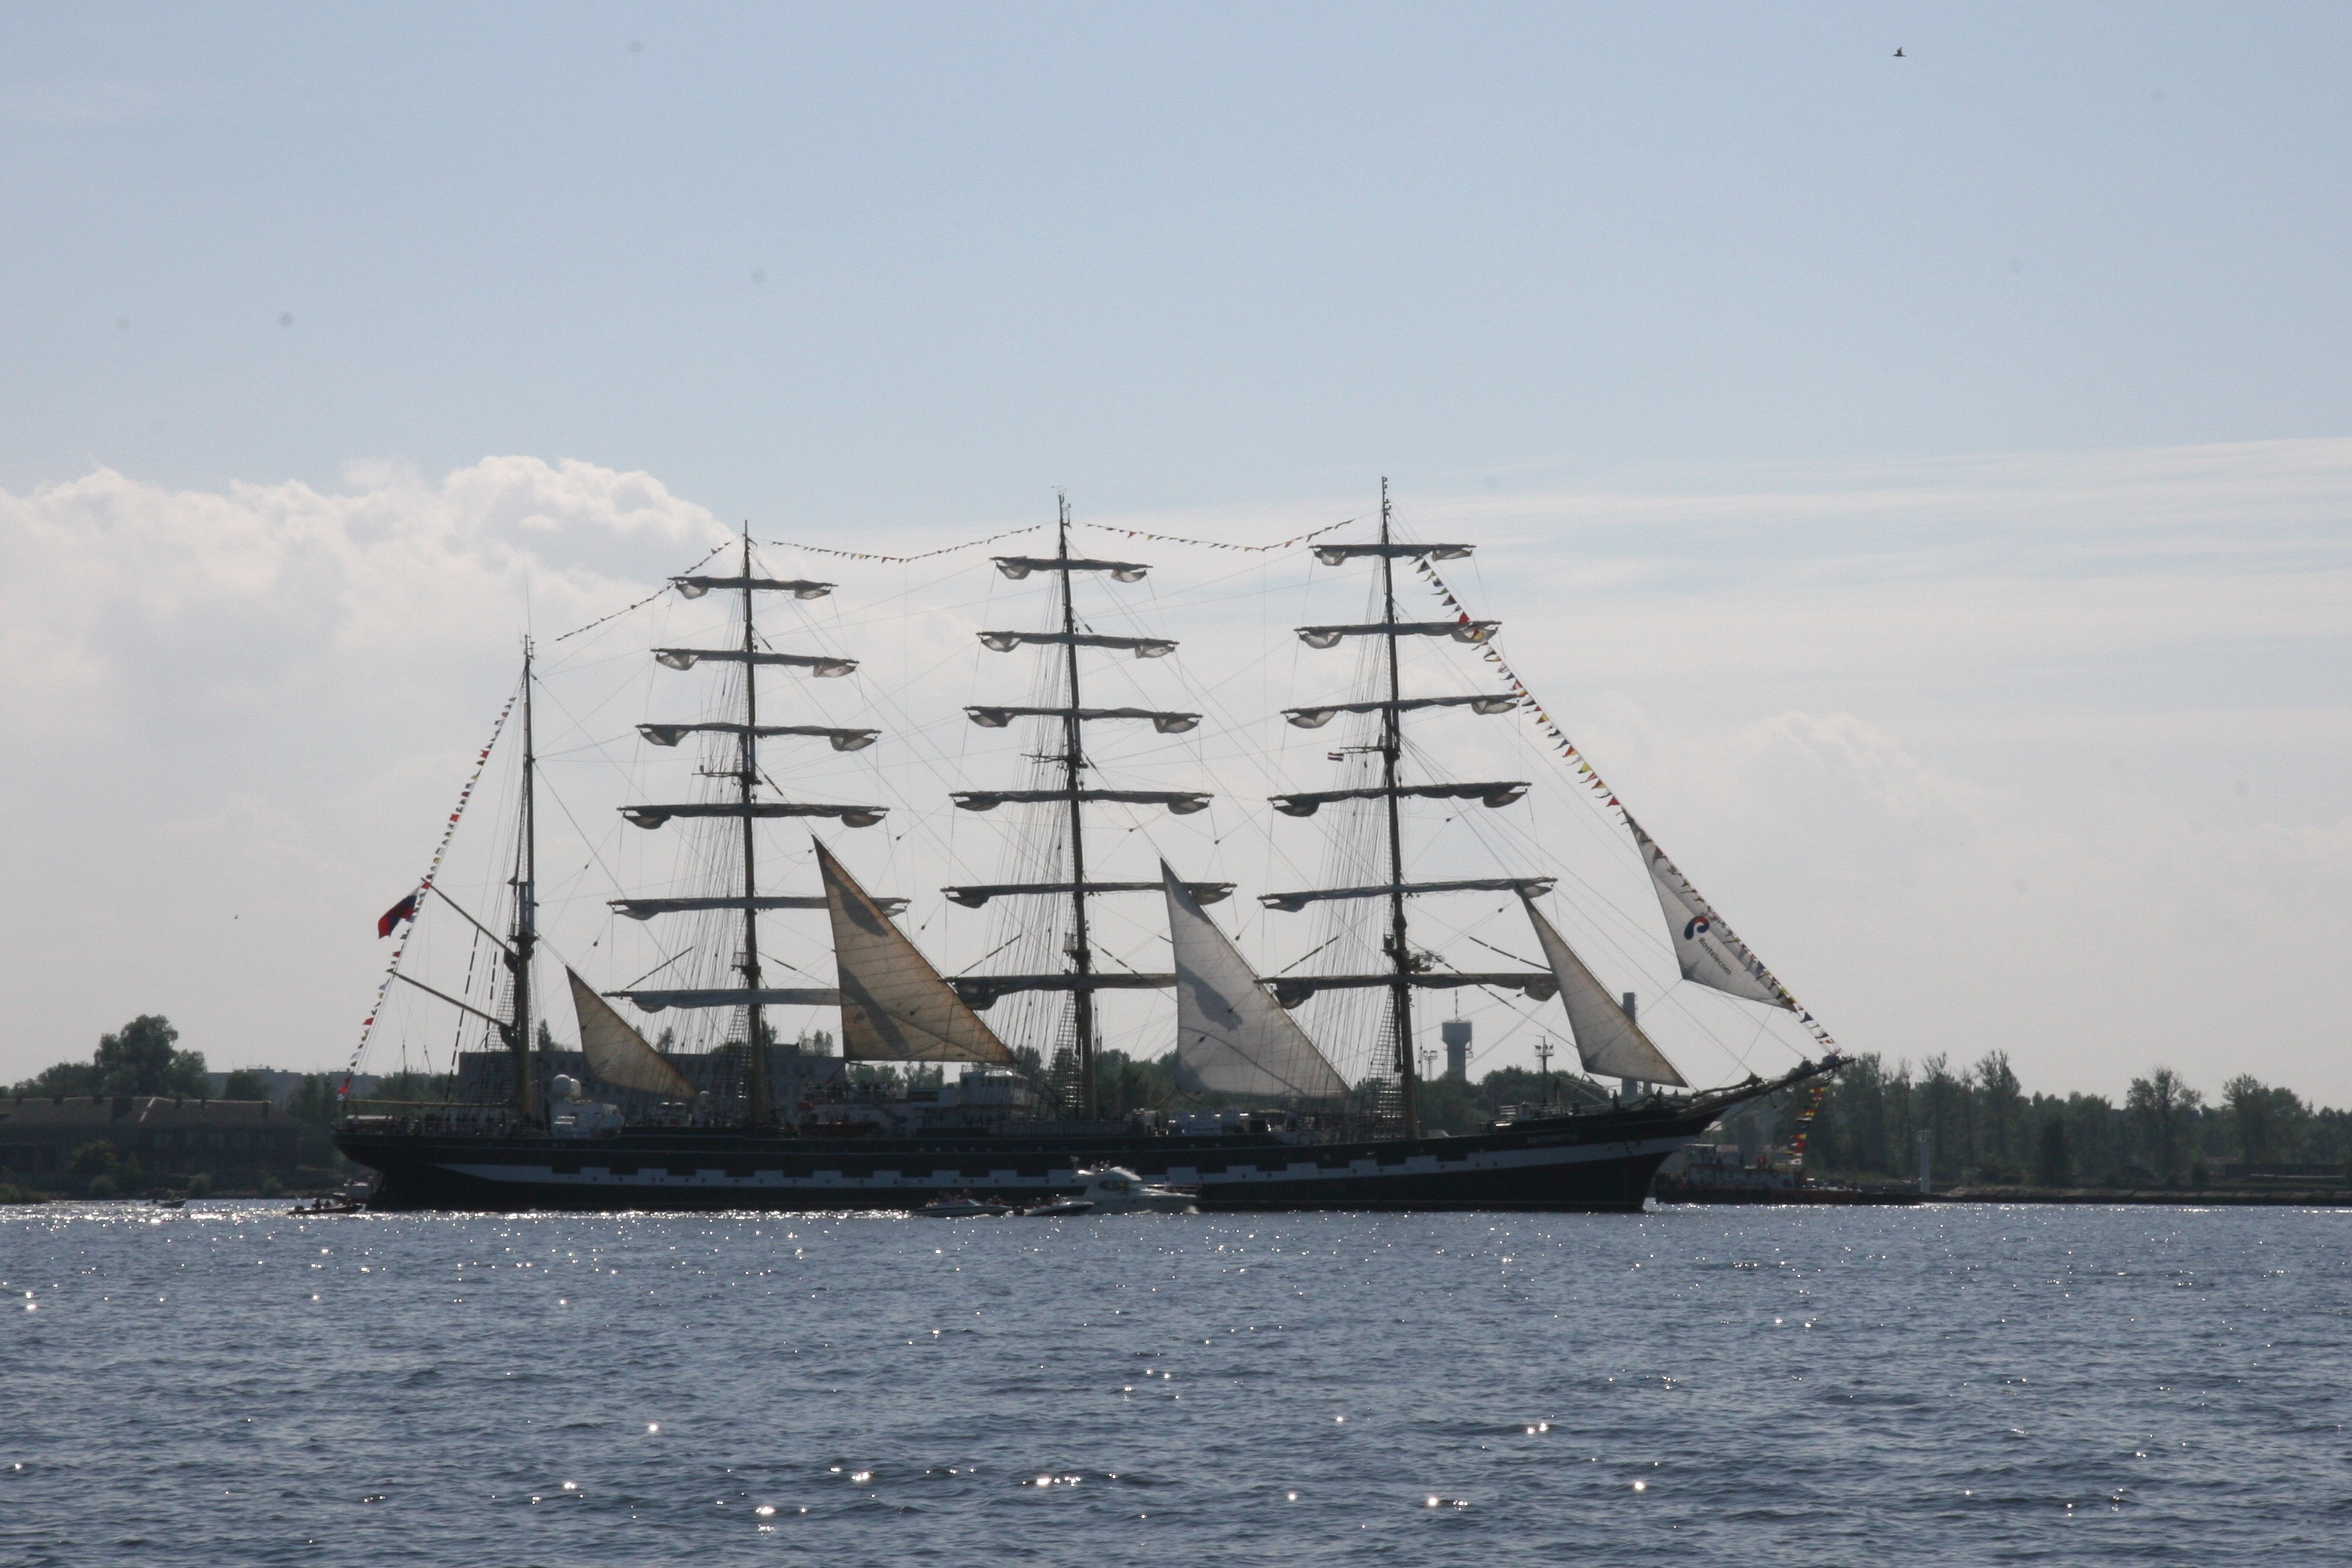
boat, ship, summer, vehicle, mast, sailing, sailboat, sail, watercraft, schooner, windjammer, frigate, brig, sailing ship, riga, latvia, training ship, tall ship, galleon, full rigged ship, caravel, brigantine, barquentine